Network Norwich

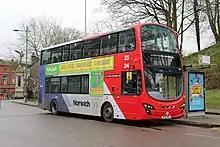
A Red Line bus in Norwich city centre, March 2018.

The Blue Line consists of services 25, 26 and 26A. Which link the University of East Anglia with the Norfolk and Norwich University Hospital, Norwich City Centre and Norwich Railway Station.